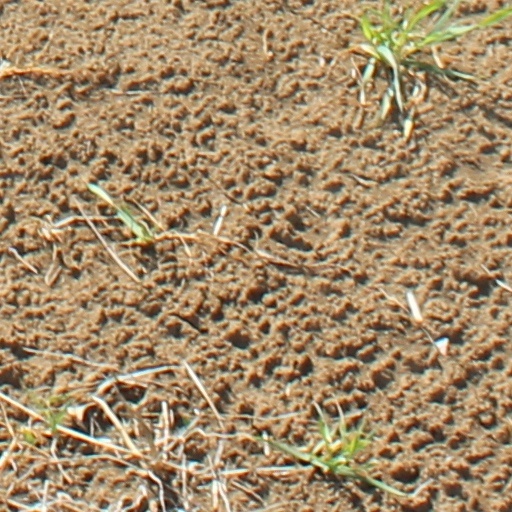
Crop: wheat